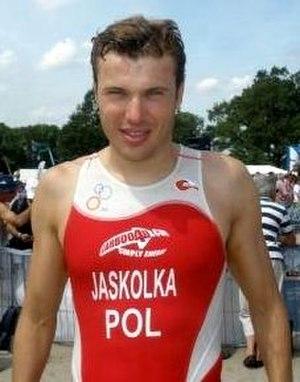
Marek Jaskółka né le 19 avril 1976 à Ruda Śląska en Pologne est un triathlète professionnel polonais, champion d'Europe de triathlon longue distance en 2015. Il est sélectionné et participe en 2008 et 2012 aux Jeux olympiques dans cette spécialité.